Oswaldo López Arellano

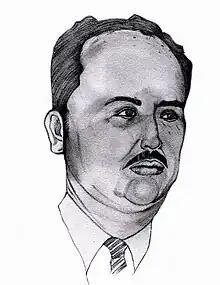
Illustration of Oswaldo Lopez Arellano.

Oswaldo Enrique López Arellano (30 June 1921 – 16 May 2010) was a Honduran politician who twice served as the President of Honduras, first from 1963 to 1971 and again from 1972 until 1975.